Honiton Community College

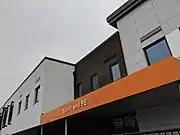
The Sport and PE building, opened in 2017.

Honiton Community College is a comprehensive academy school located in Honiton, Devon, England. It was originally established as Honiton Secondary School in 1938, and converted to an academy in 2011. The school educates around 735 students, of whom 95 are in age 16-19 study programmes, and employs 124 staff. The current principal is Alex Kirkbride, who follows Glenn Smith, who in turn, took up the post in September 2009 following the retirement of predecessor Norman Tyson.